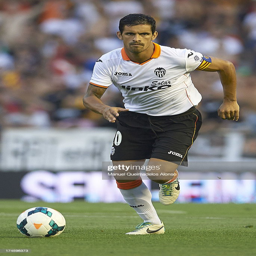
football player runs with the ball during a friendly match .